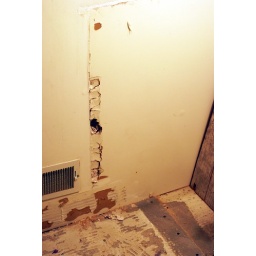
Not appearing in your picture: the bathroom cabinet